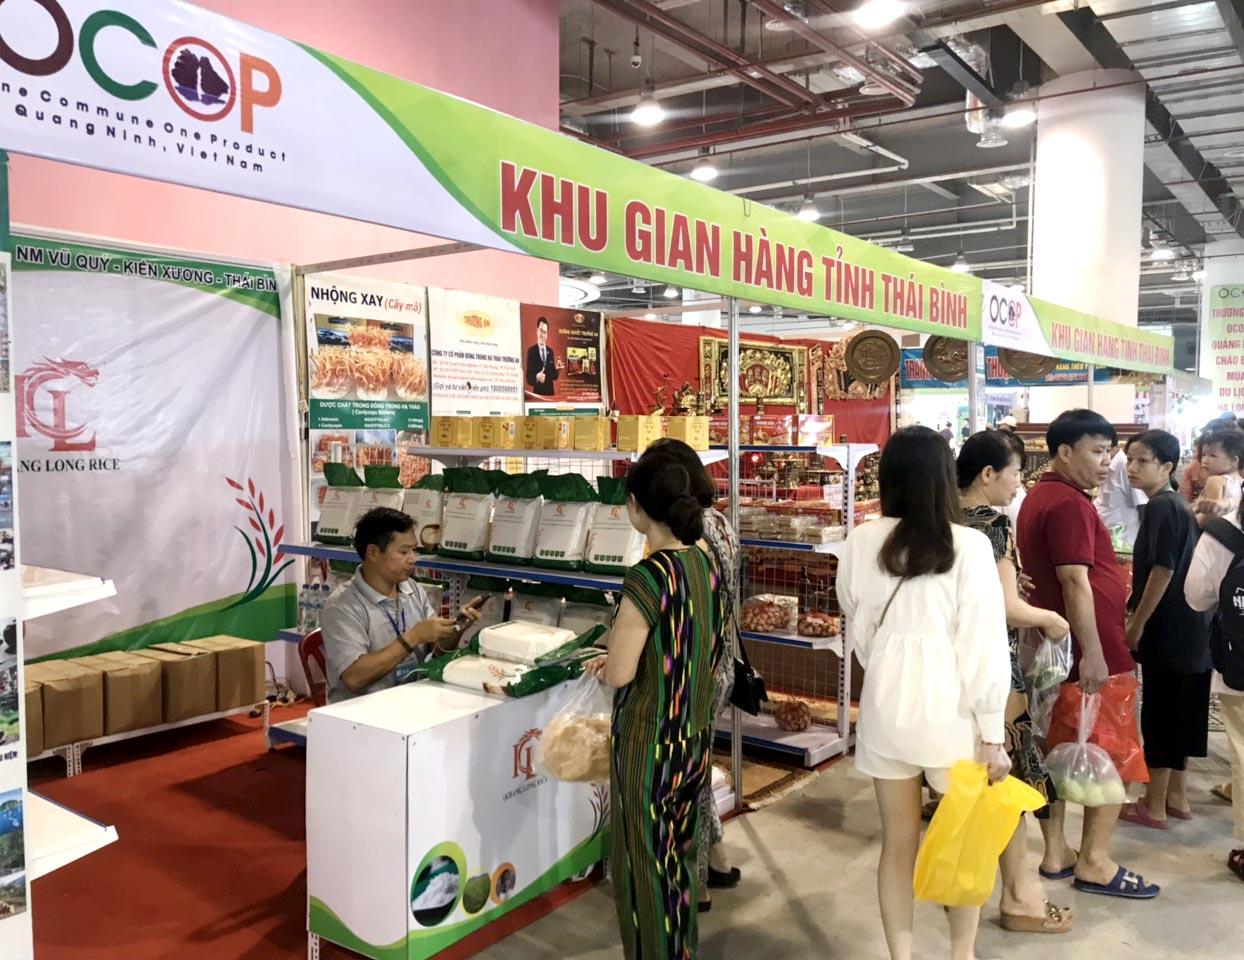
có một vài người đang xuất hiện quanh những gian hàng